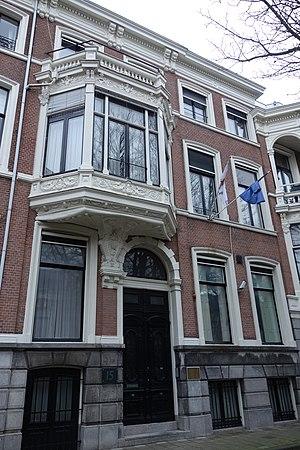
Ceci est une liste des représentations diplomatiques de Chypre.